Kętrzyn

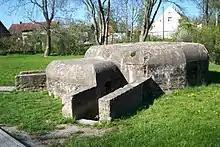
A preserved air raid shelter from World War II in Kętrzyn

Rastenburg and the surrounding district was the scene of the First World War's First Battle of the Masurian Lakes and Second Battle of the Masurian Lakes. During the Second World War Adolf Hitler's wartime military headquarters, the Wolf's Lair, was in the forest east of Rastenburg. The bunker was the setting for the failed assassination attempt of the 20 July plot against Hitler. During the war, the Germans operated a forced labour camp for Jews in the town.